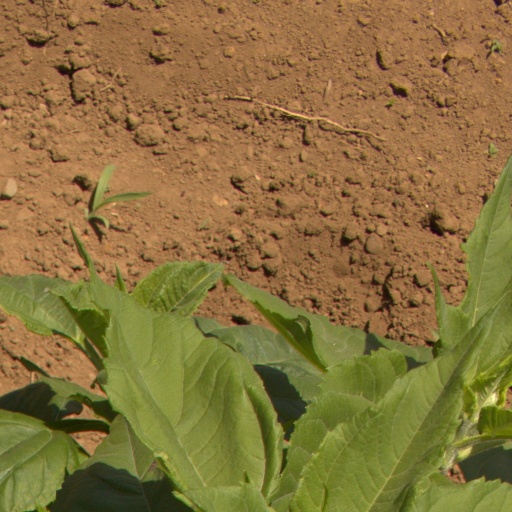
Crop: Jerusalem artichoke